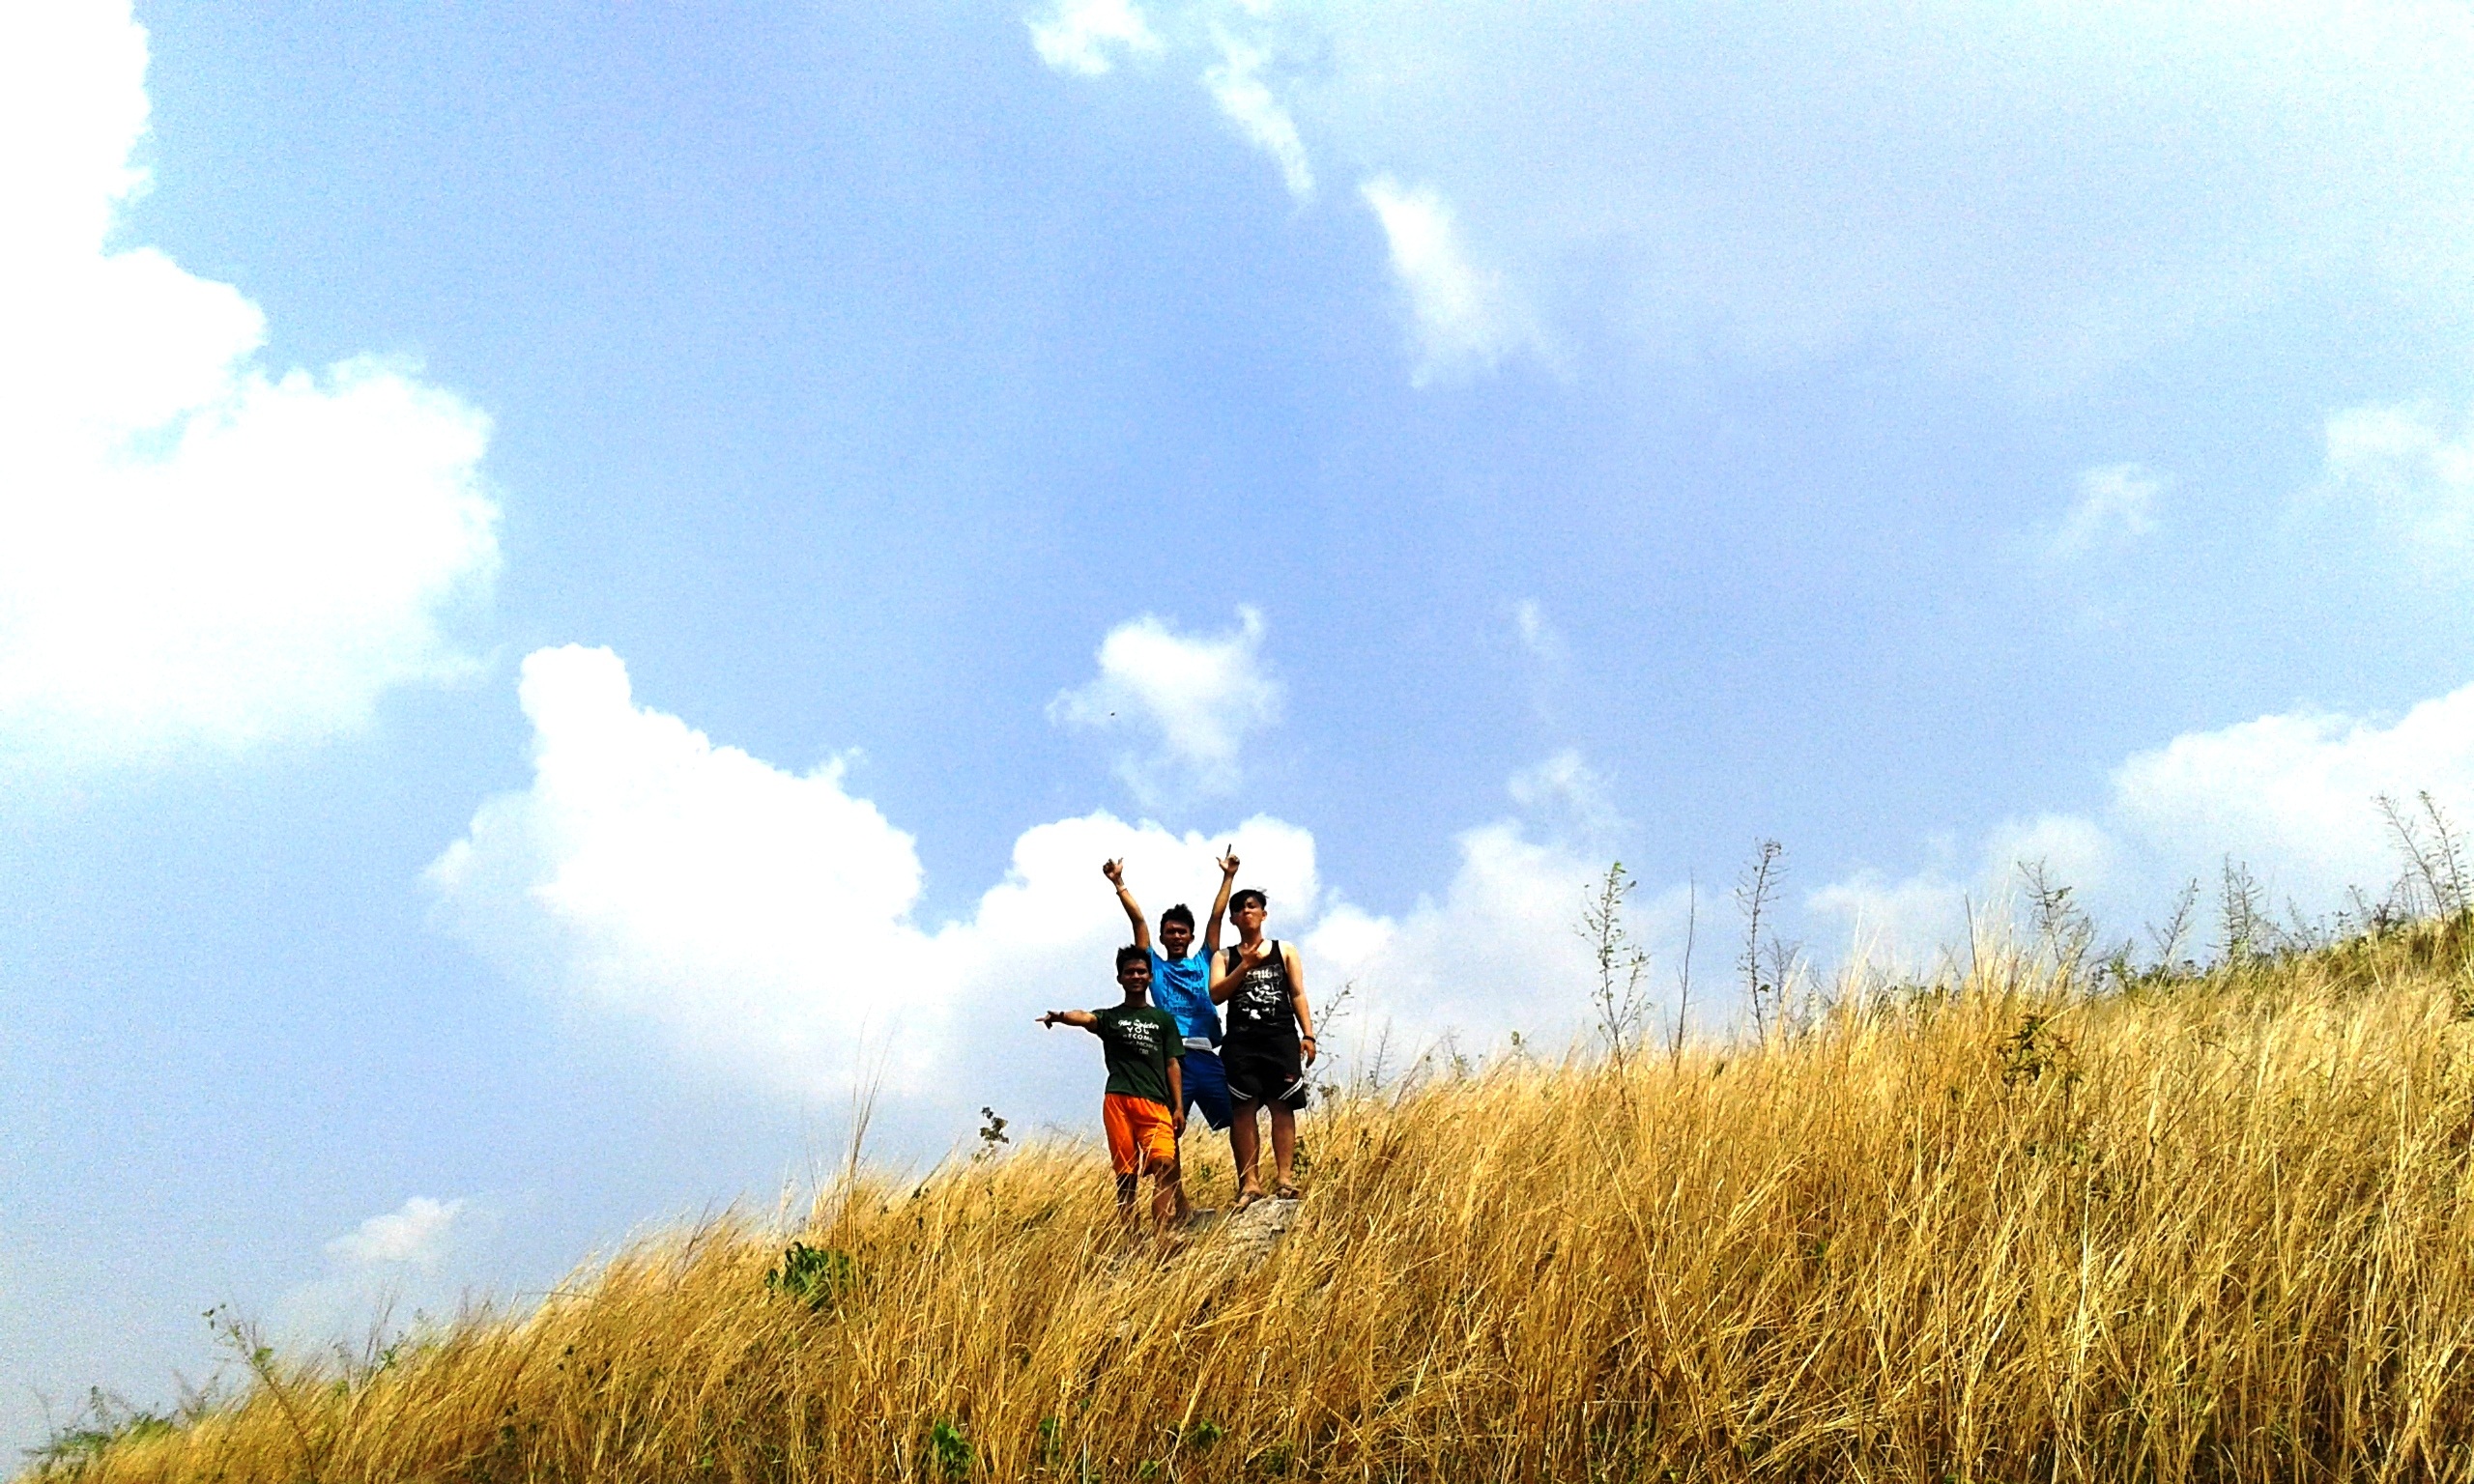
nature, grass, cloud, sky, field, meadow, prairie, hill, adventure, view, crop, agriculture, sports, grassland, ecosystem, the sky, indonesian, the tares, the sky is blue, grass family